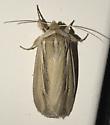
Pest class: wheathead_armyworm_Dargida_diffusa